Caroline Elizabeth Newcomb

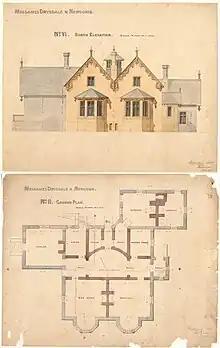
Charles Laing's 1849 design for Coryule, near Drysdale on the Bellarine Peninsula

As Boronggoop was held by licence, Drysdale was anxious to own a freehold property. By 1843 they had established an outstation, Lap Lap, on Reedy Lake, and had heard of the run Coryule, near modern Drysdale. On 18 July they settled the sale of the property from Mr. Austin and they engaged the architect Charles Laing who in 1849 designed the stone house Coryule, overlooking Port Phillip Bay.